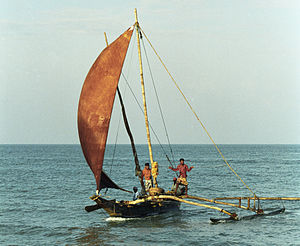
Hav / Mennesker og havet / Mad
Fiskerbåd i Sri Lanka
Havet er den forbundne masse af saltvand, der dækker mere end 70 % af Jordens overflade. Det modererer Jordens klima og spiller vigtige roller i vandets kredsløb, kulstofkredsløb og kvælstofkredsløb. Havet er blevet berejst og udforsket siden oldtiden, mens videnskabelige studier af havet — oceanografi — stammer tilbage fra kaptajn James Cooks opdagelsesrejser i Stillehavet mellem 1768 og 1779. Ordet hav bruges også til at betegne mindre dele af havet, der ligger halvt indlands såvel som store salte indlandssøer såsom det Kaspiske hav og Dødehavet.